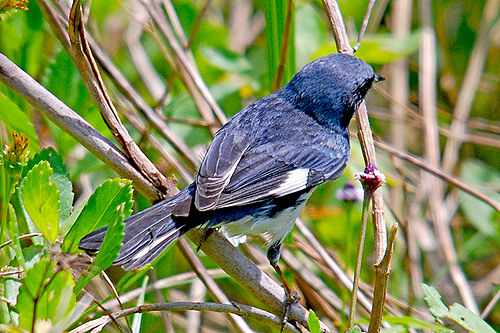
this small, sturdily built bird has varying shades of blue plumage with black wing tips and white wingbars and belly.
bird has blue body feathers, blue breast feather, and thin legsa blue bird with white wingbars, a dark mask and a short beak.
the small bird has blue feathers on its wings, tail and head, and its bill is short and pointed.
the bird has a white belly with blue and white striped wings and tail and blue neck and head.
this bird has wings that are black and white and has a blue body
this is a small blue-gray bird with a white abdomen and a pointed beaka small blue bird with black and white tail feathers.
a medium sized bird with a black crown, and a small bill
this bird is white and gray in color, and has a small black beak.
Species: Black Throated Blue Warbler